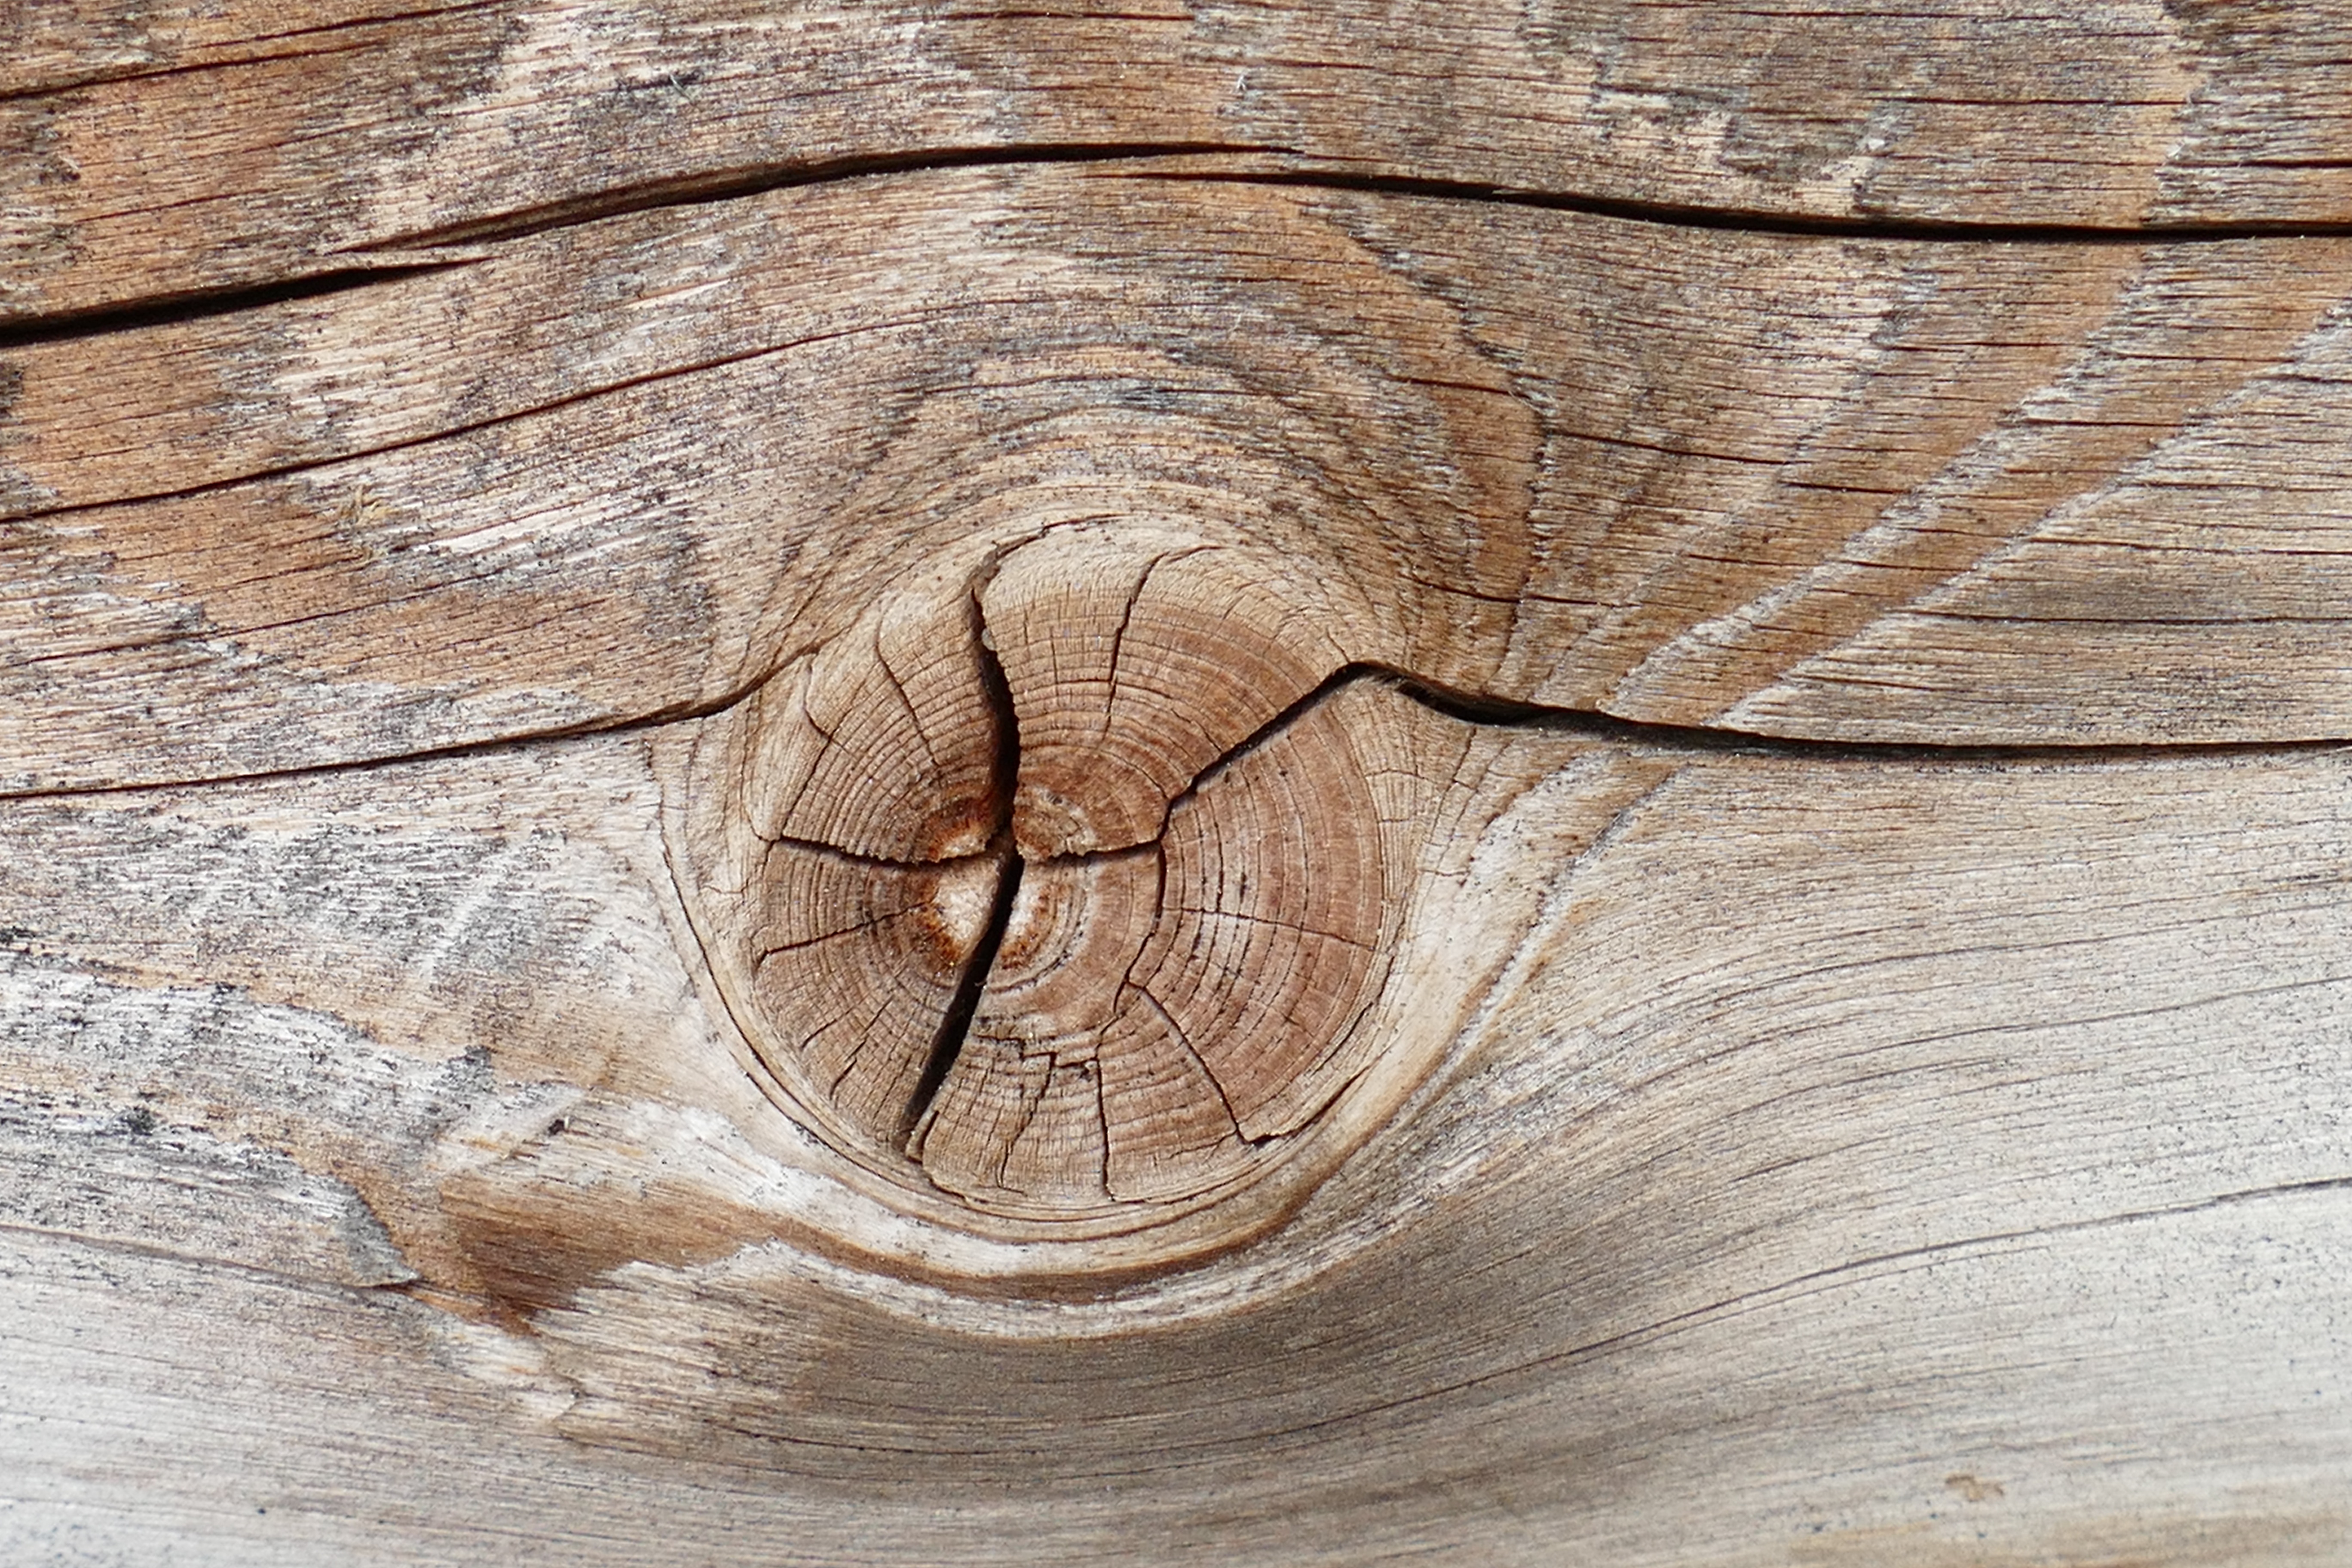
hand, tree, branch, structure, wood, texture, plank, leaf, trunk, old, macro, lumber, close up, drawing, hardwood, carving